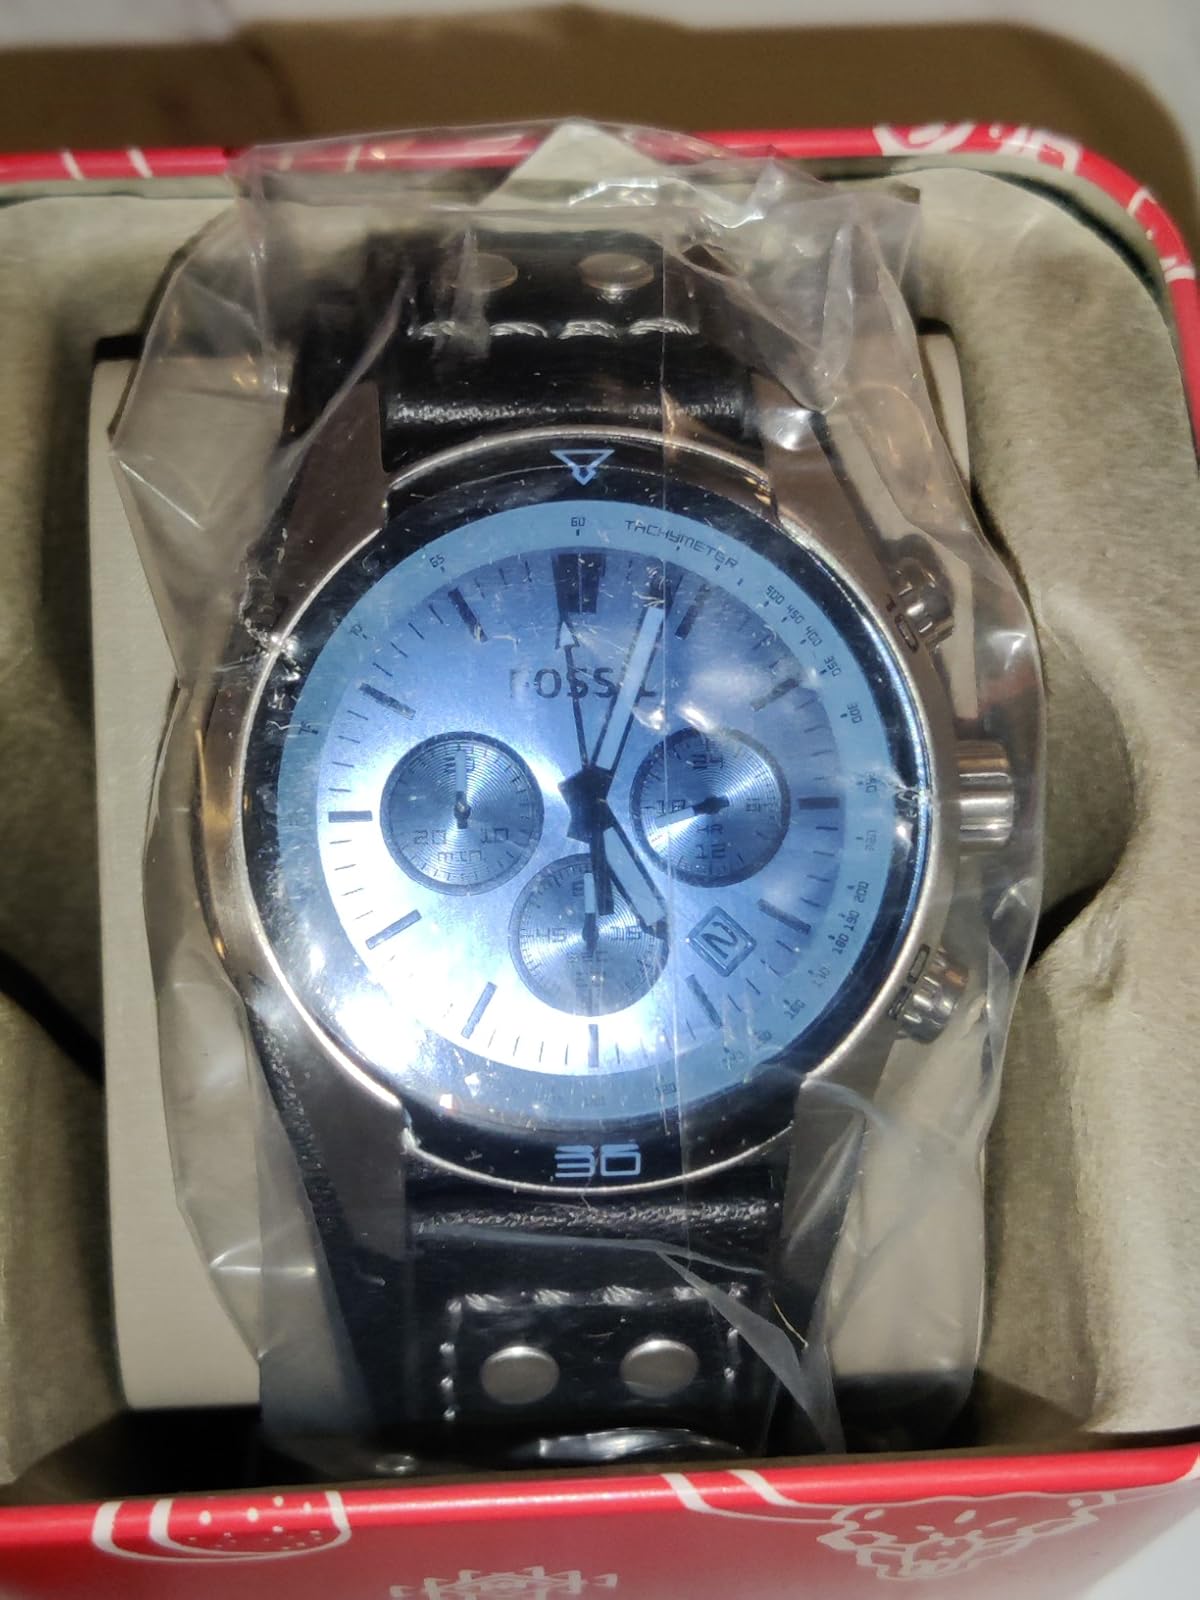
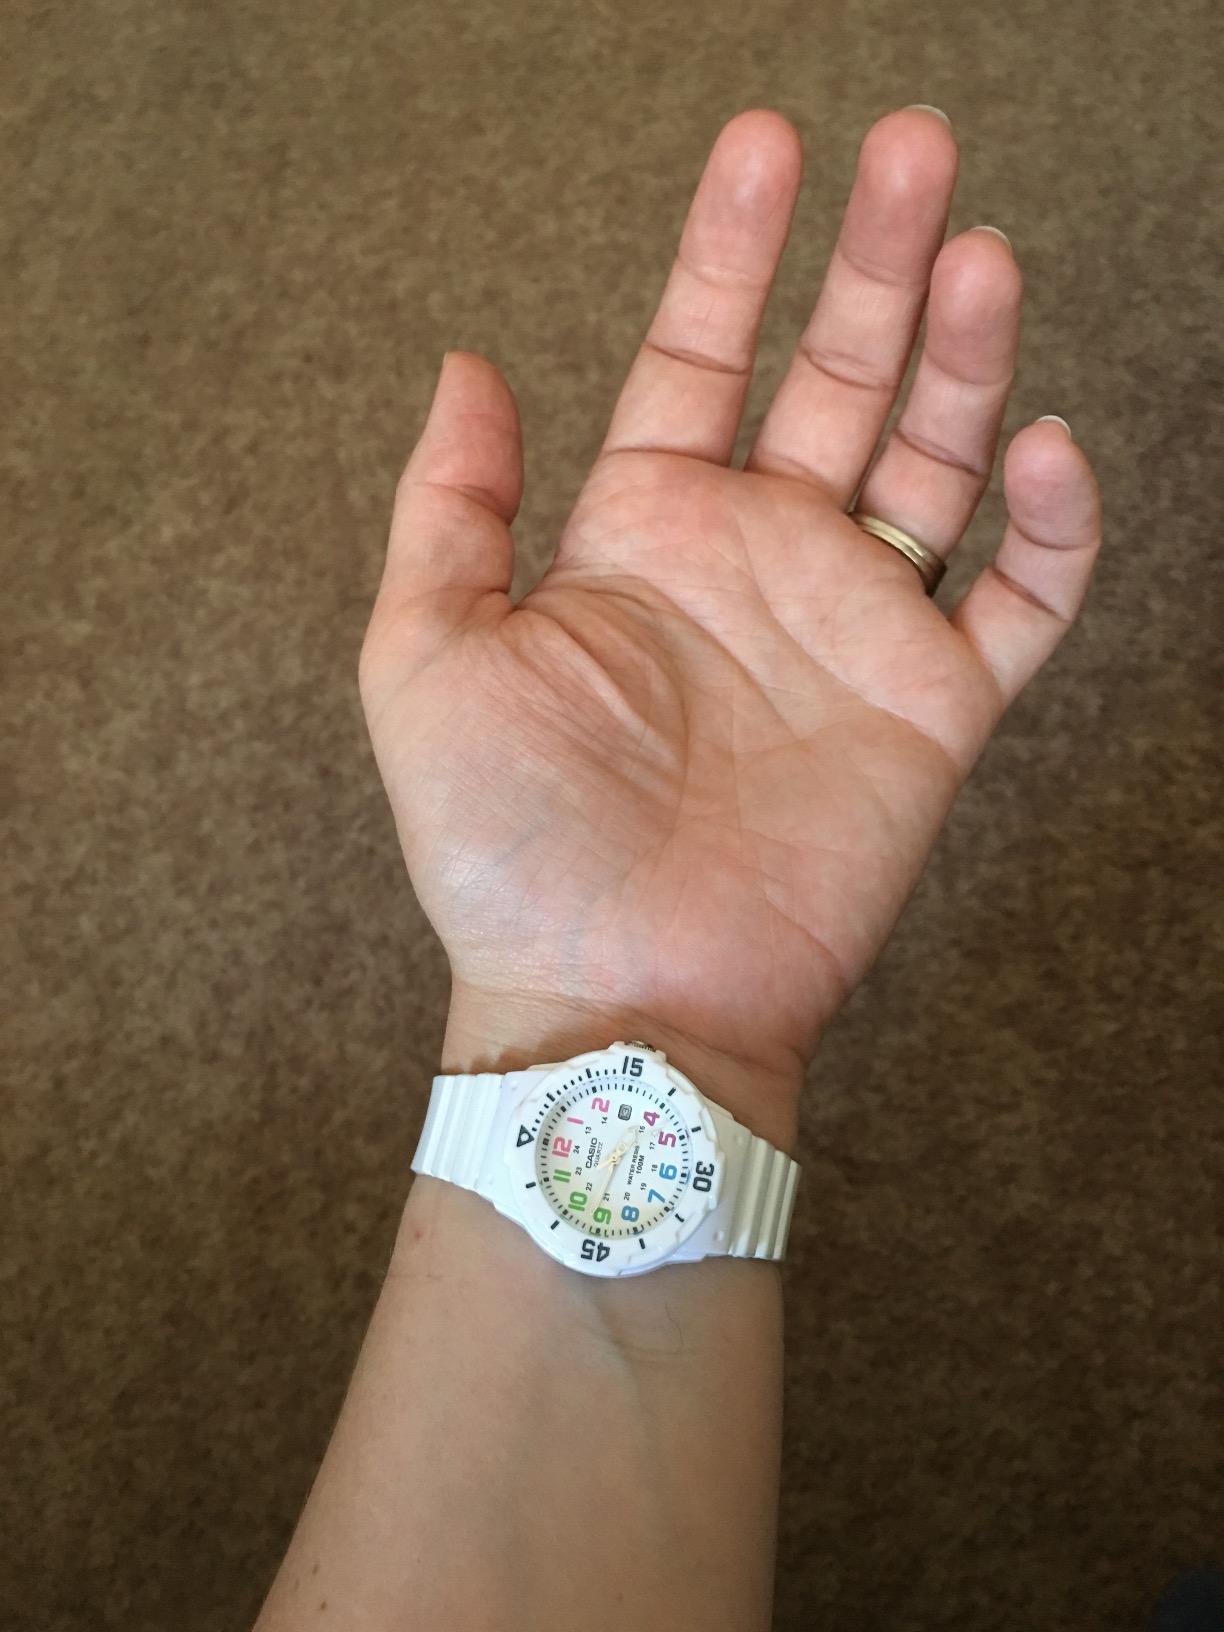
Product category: accessories_watch
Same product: no